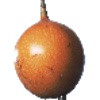
Label: granadilla